Henry Wishard House

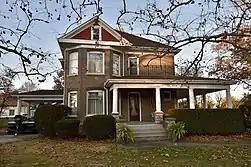

The Henry Wishard House, also known as the Fenton House, is a historic residence located in Bloomfield, Iowa, United States. Wishard was a prominent Bloomfield businessman, who was known as the father of the gasoline tax in the United States to raise revenue for road construction. He also built more than 100 buildings in Bloomfield and Dighton, Kansas. Wishard had this two-story brick house built in the Queen Anne style in 1910. The property also included a barn, a chicken house and another small out-building. The barn was replaced with a garage that complements the house, and the other two structures have subsequently been removed. The house was listed on the National Register of Historic Places in 2004.